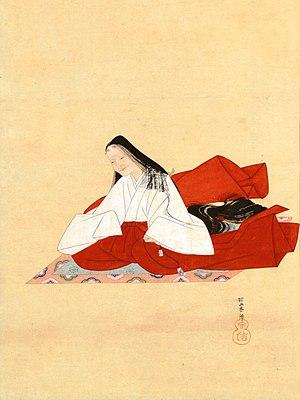
Dame Kasuga, 1579-26 octobre 1643, est issue d'une importante famille de samouraïs des époques Azuchi-Momoyama et Edo de l'histoire du Japon.